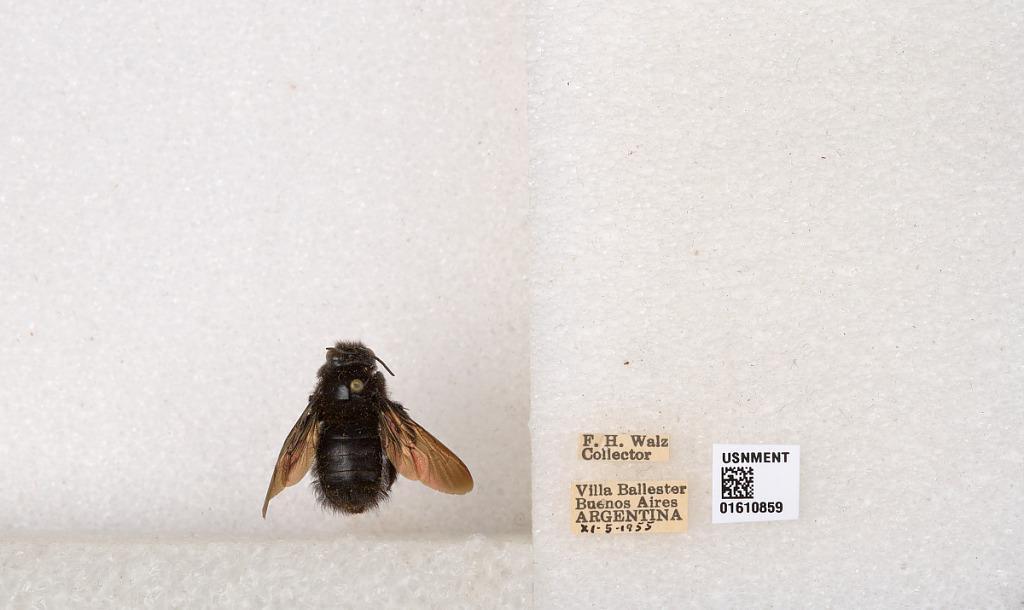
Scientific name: Xylocopa (Stenoxylocopa) artifex Smith
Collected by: F. Walz
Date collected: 1955-11-5
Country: Argentina
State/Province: Buenos Aires
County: Partido de General San Martin
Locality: Villa Ballester
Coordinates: -34.55, -58.5628